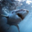
Label: shark